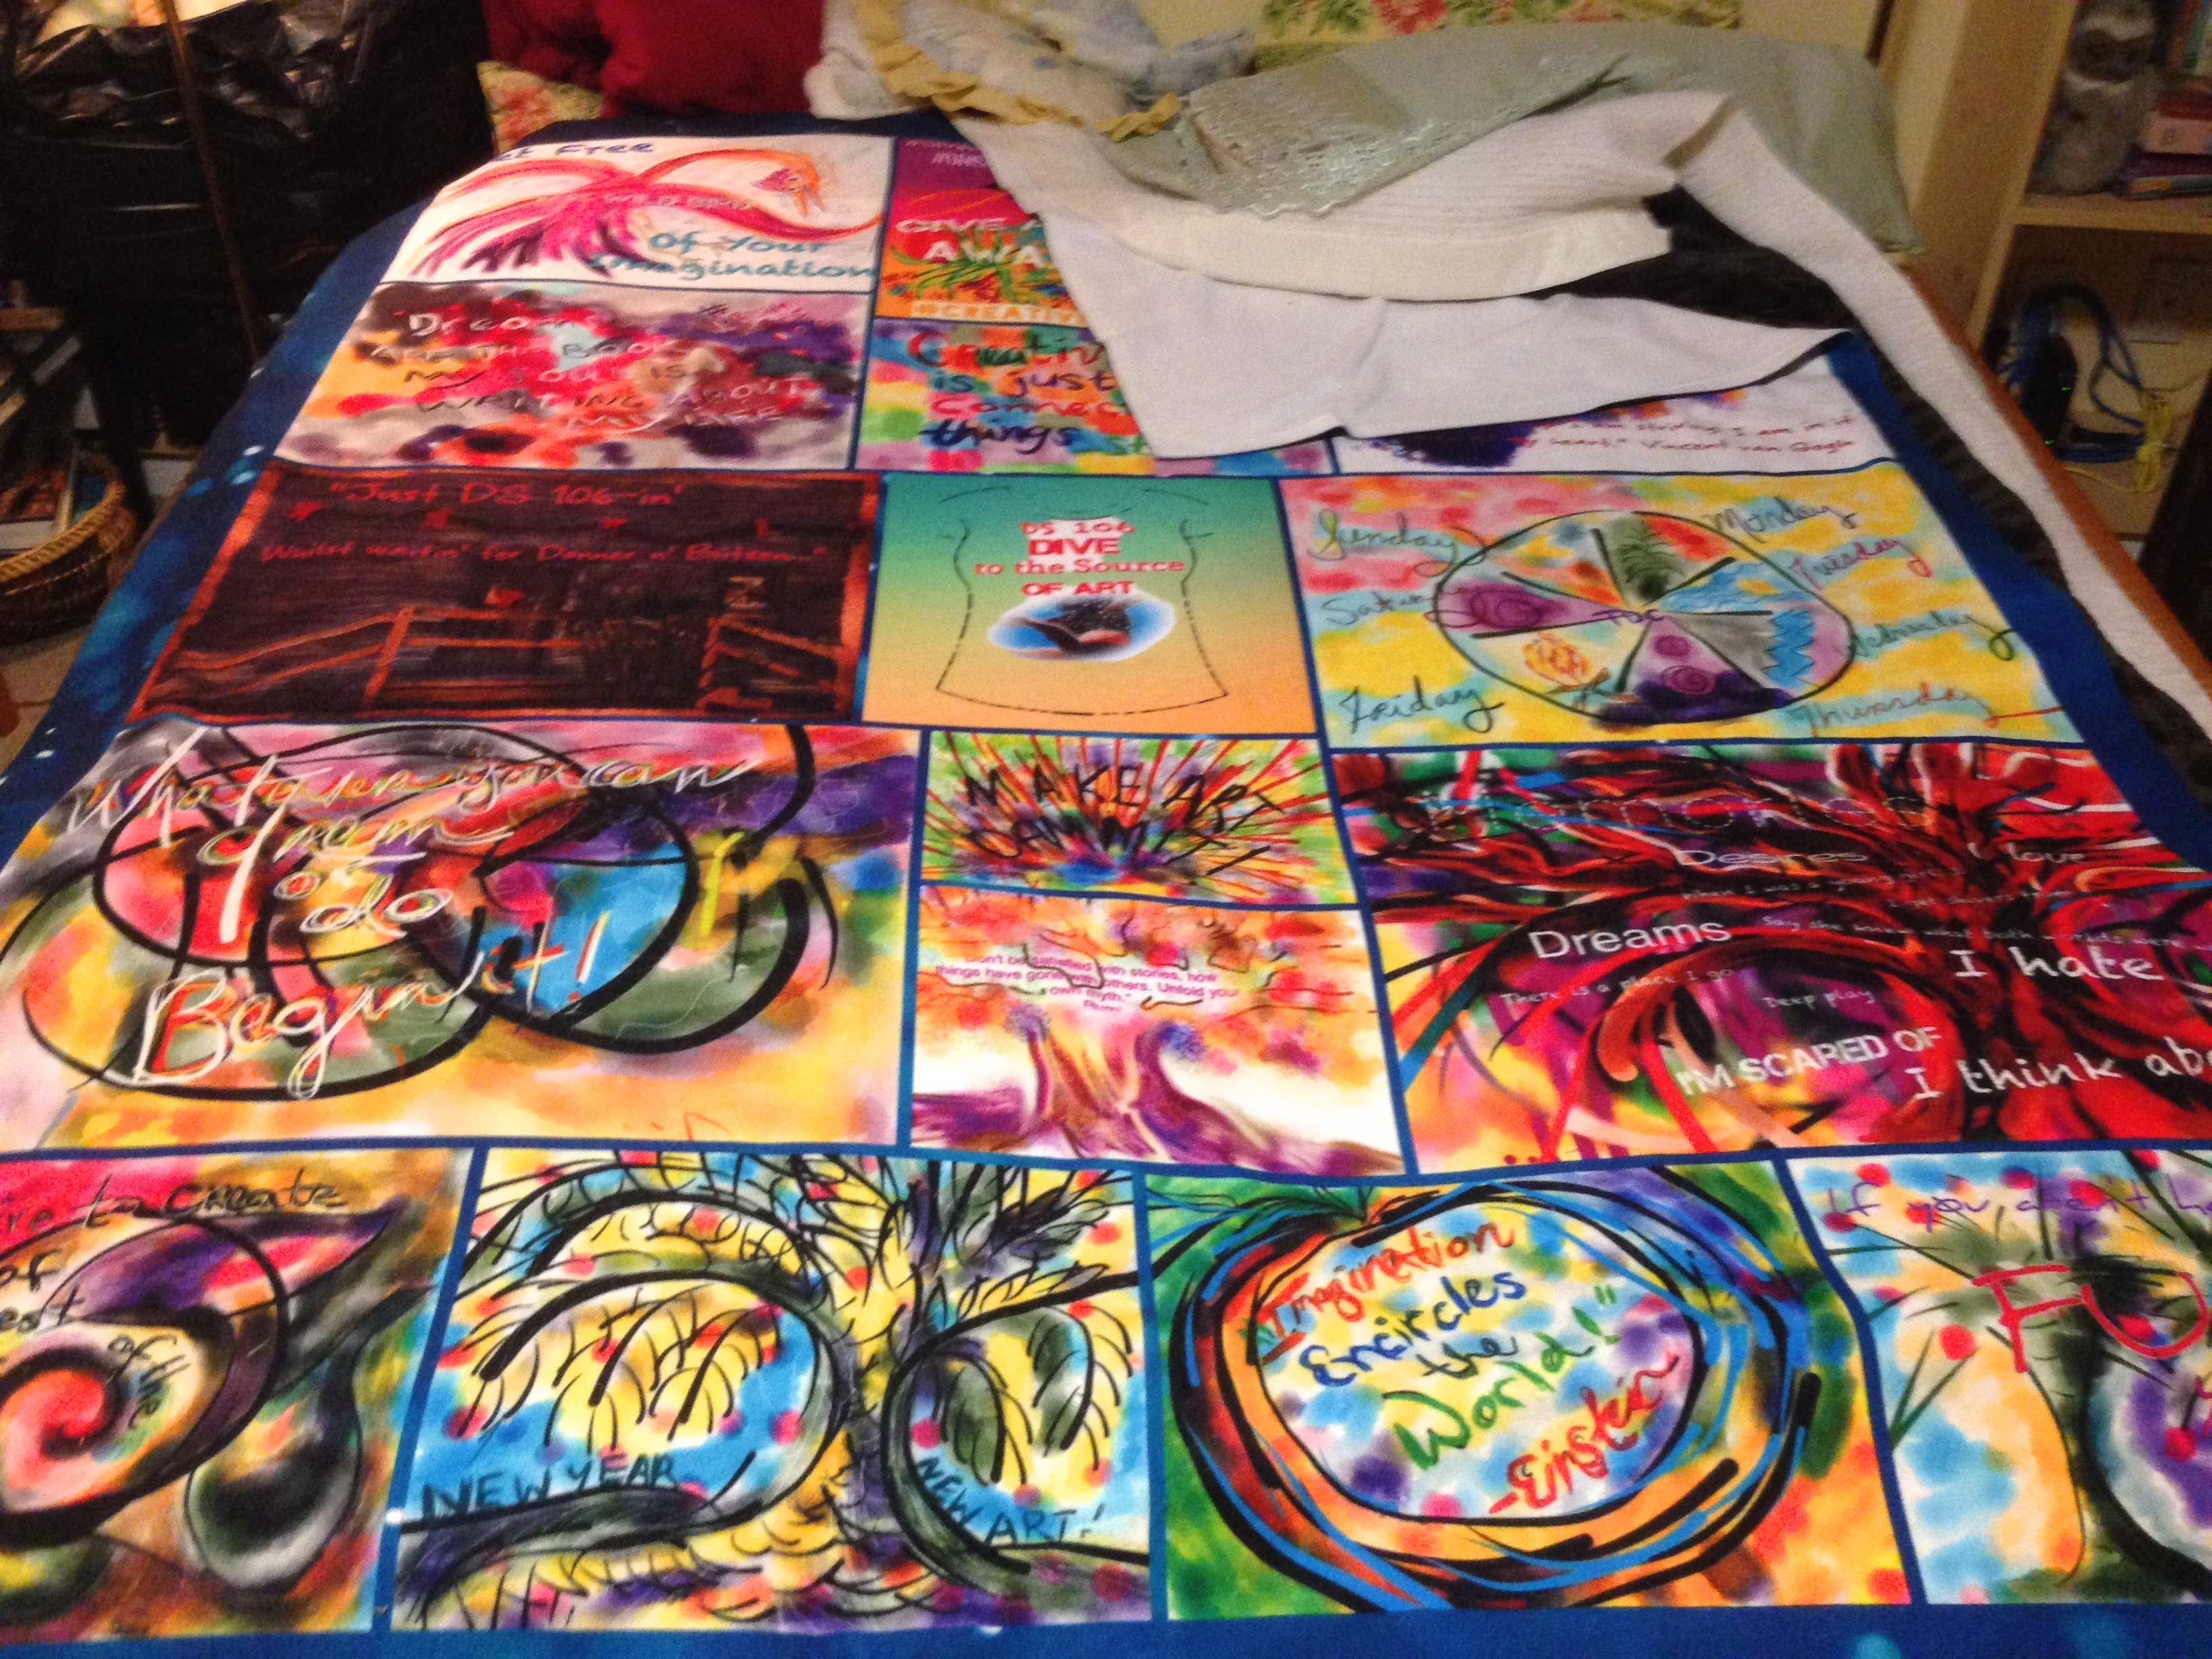
window, material, textile, art, games, comics